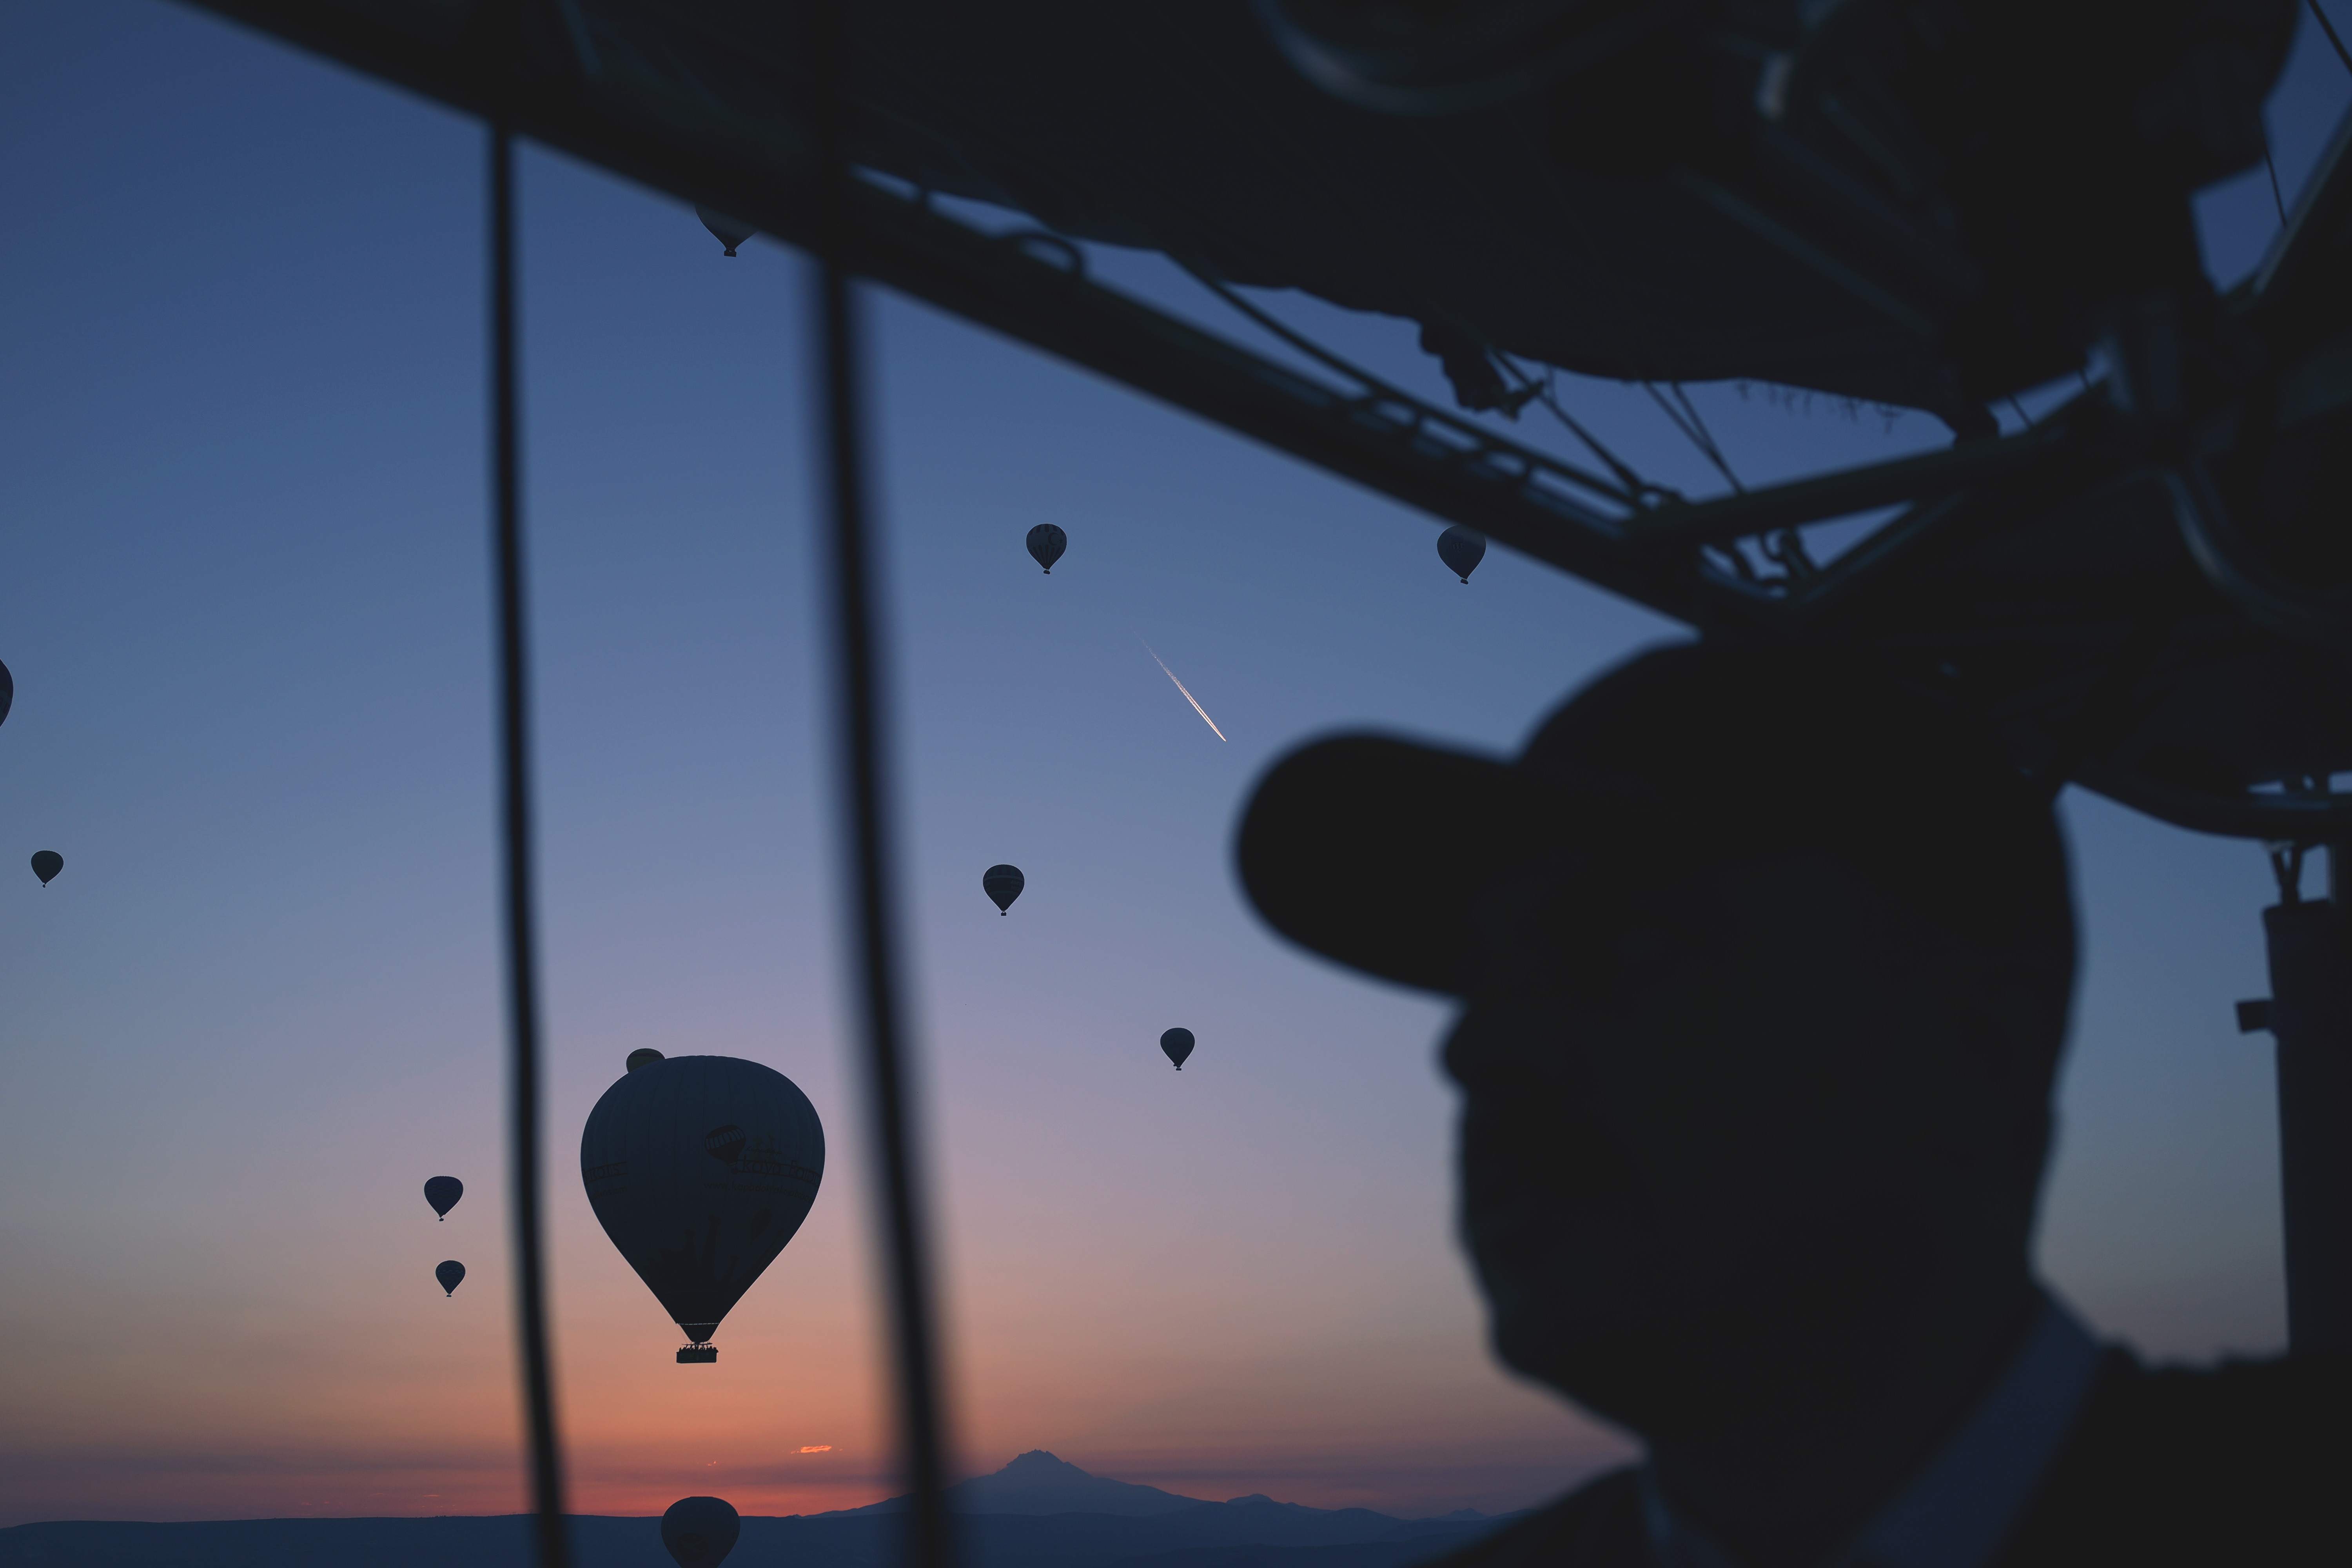
silhouette, light, sky, sunset, atmosphere, flying, reflection, vehicle, darkness, blue, street light, lighting, hot air balloons, atmosphere of earth